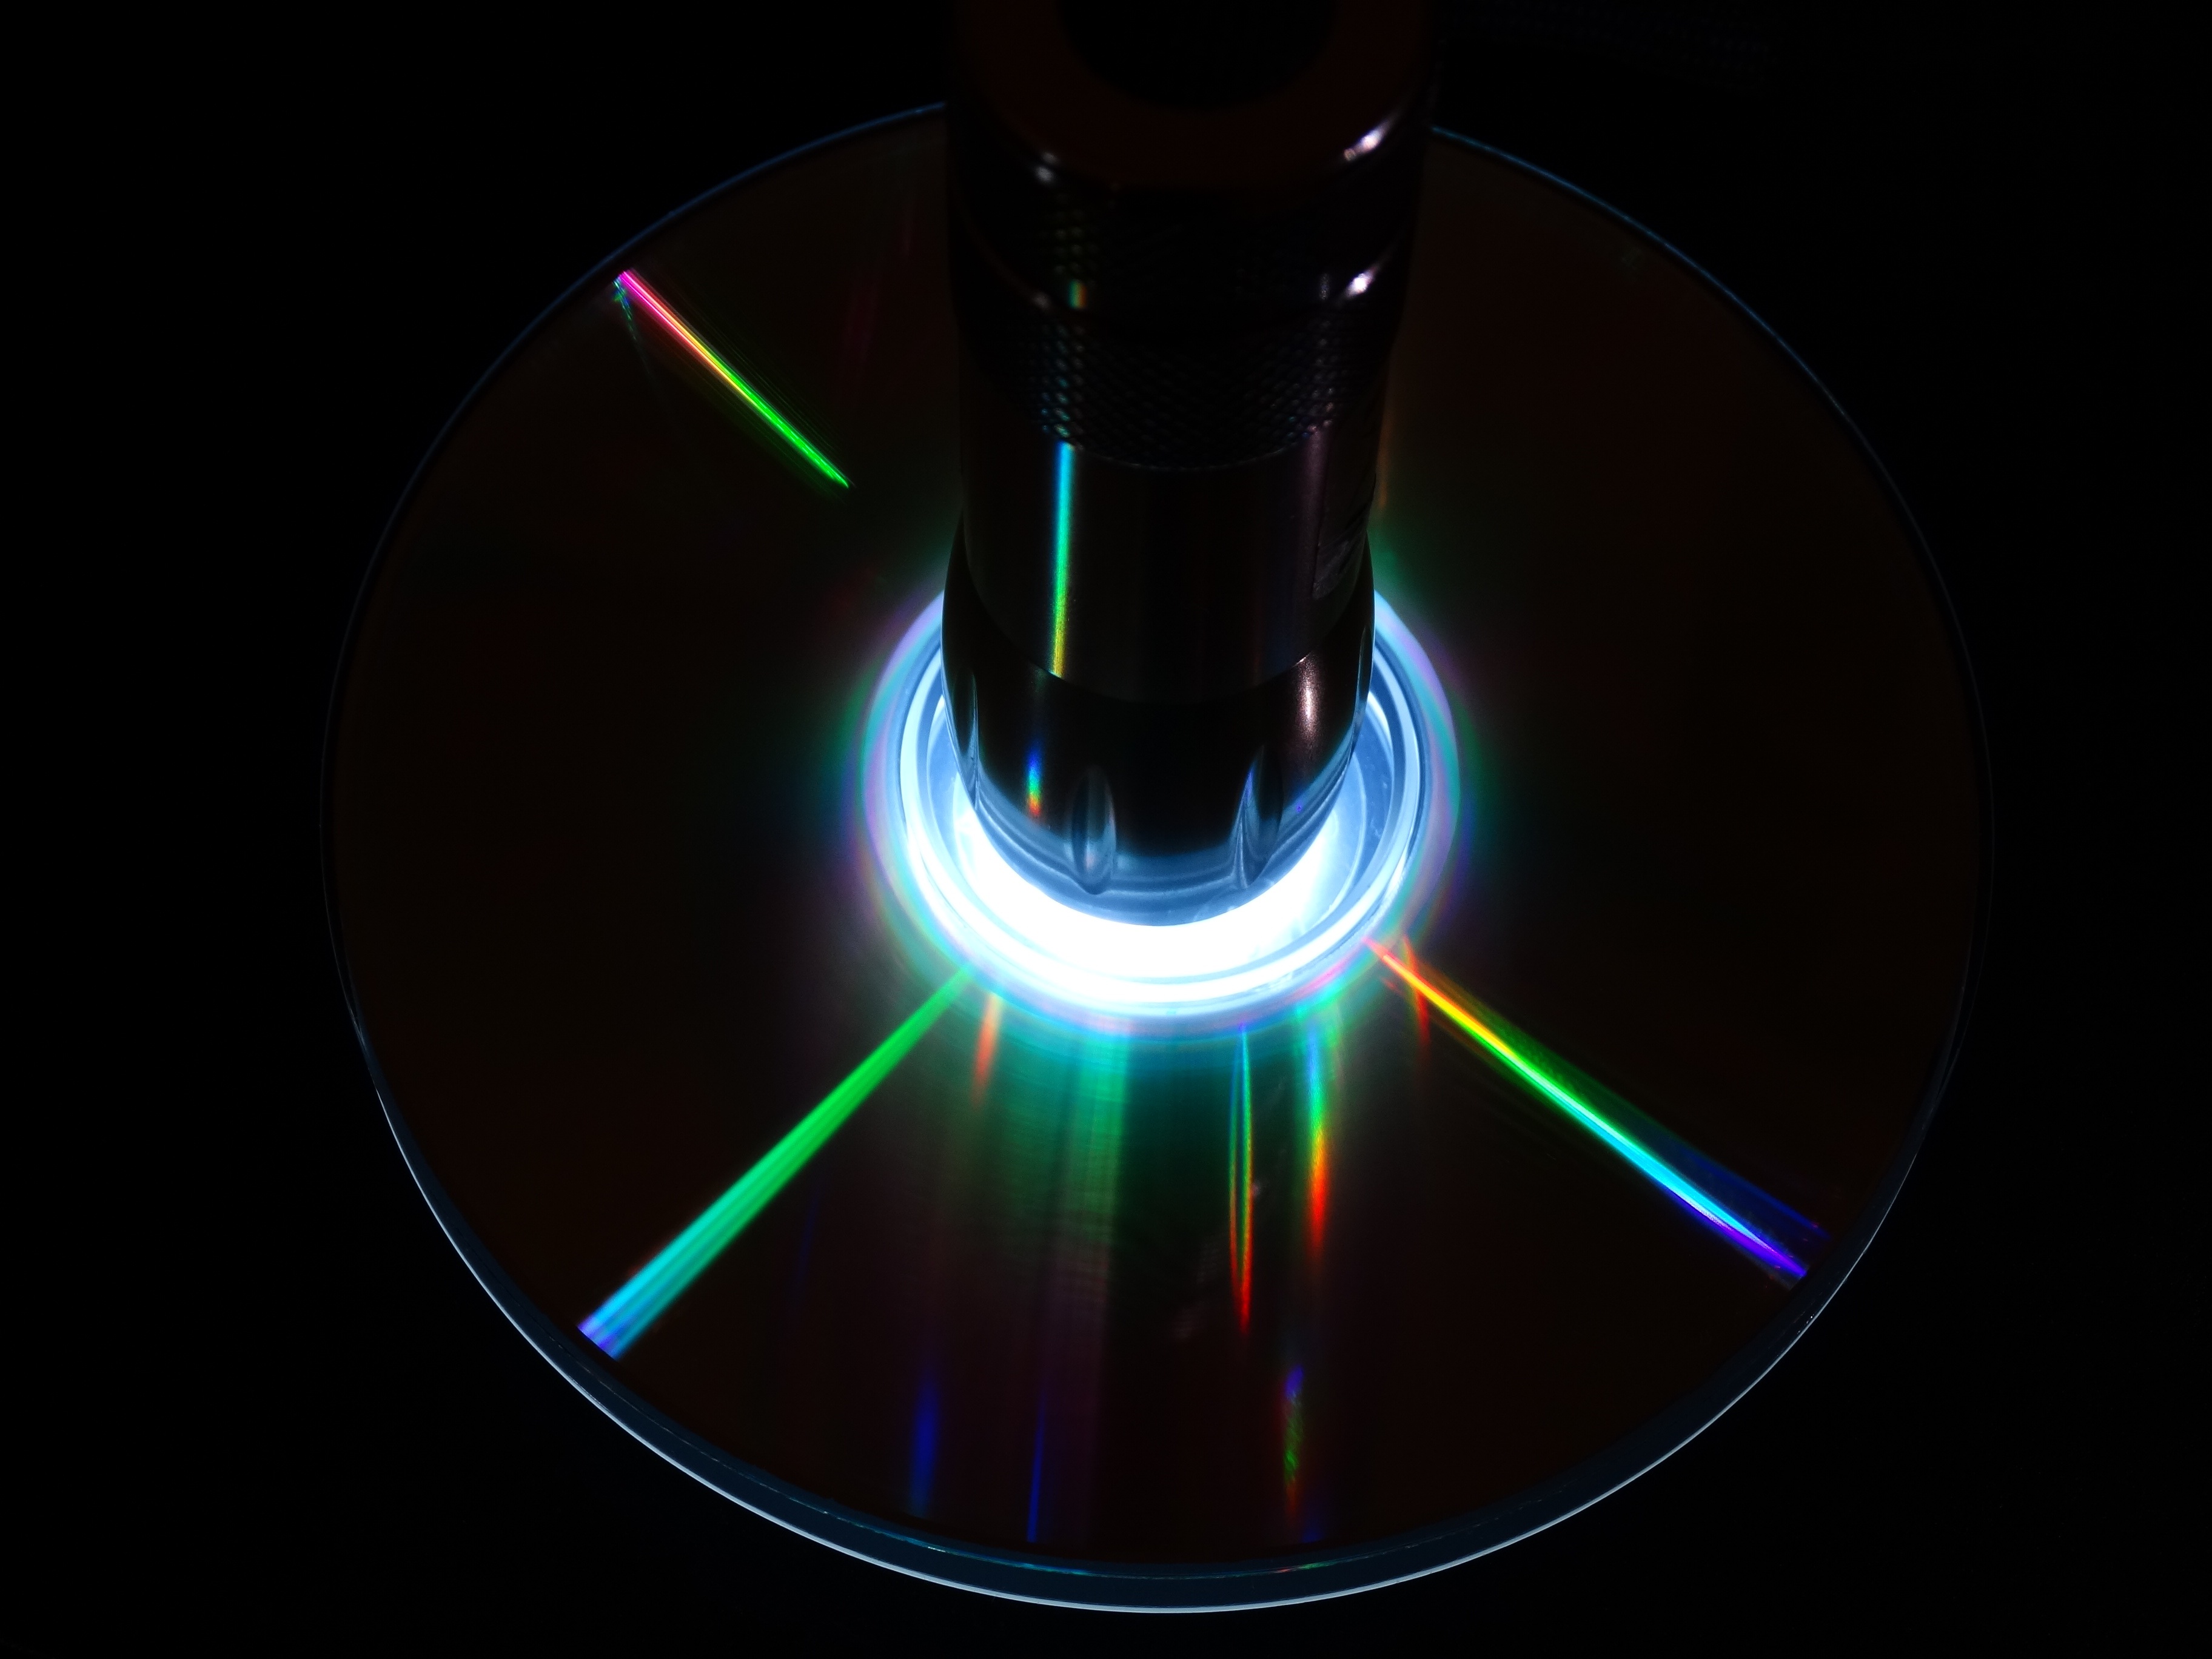
computer, light, technology, laser, circle, silver, digital, cd, dvd, floppy disk, product design, computer wallpaper